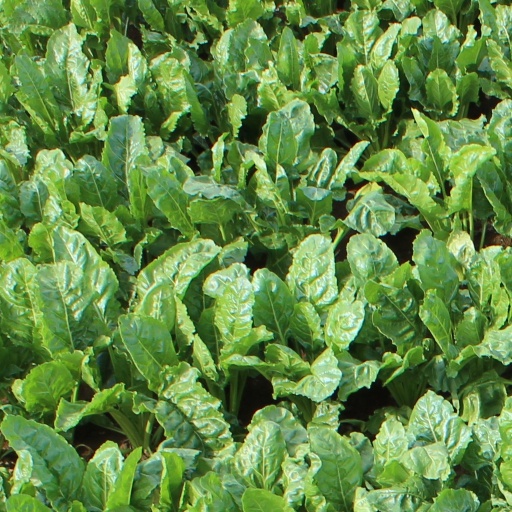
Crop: sugar beet